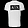
Label: T - shirt / top